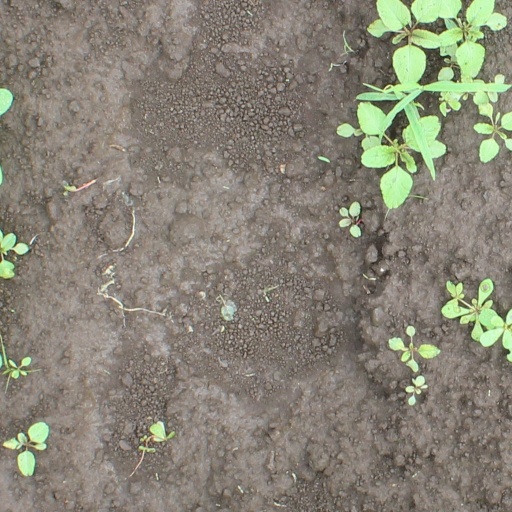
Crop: soybean